Sky position (RA, Dec in degrees): 116.478, 25.247
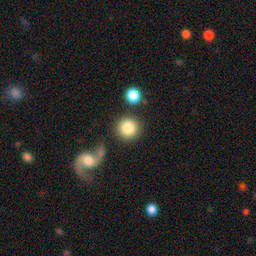
Galaxy morphology: Round Smooth Galaxies